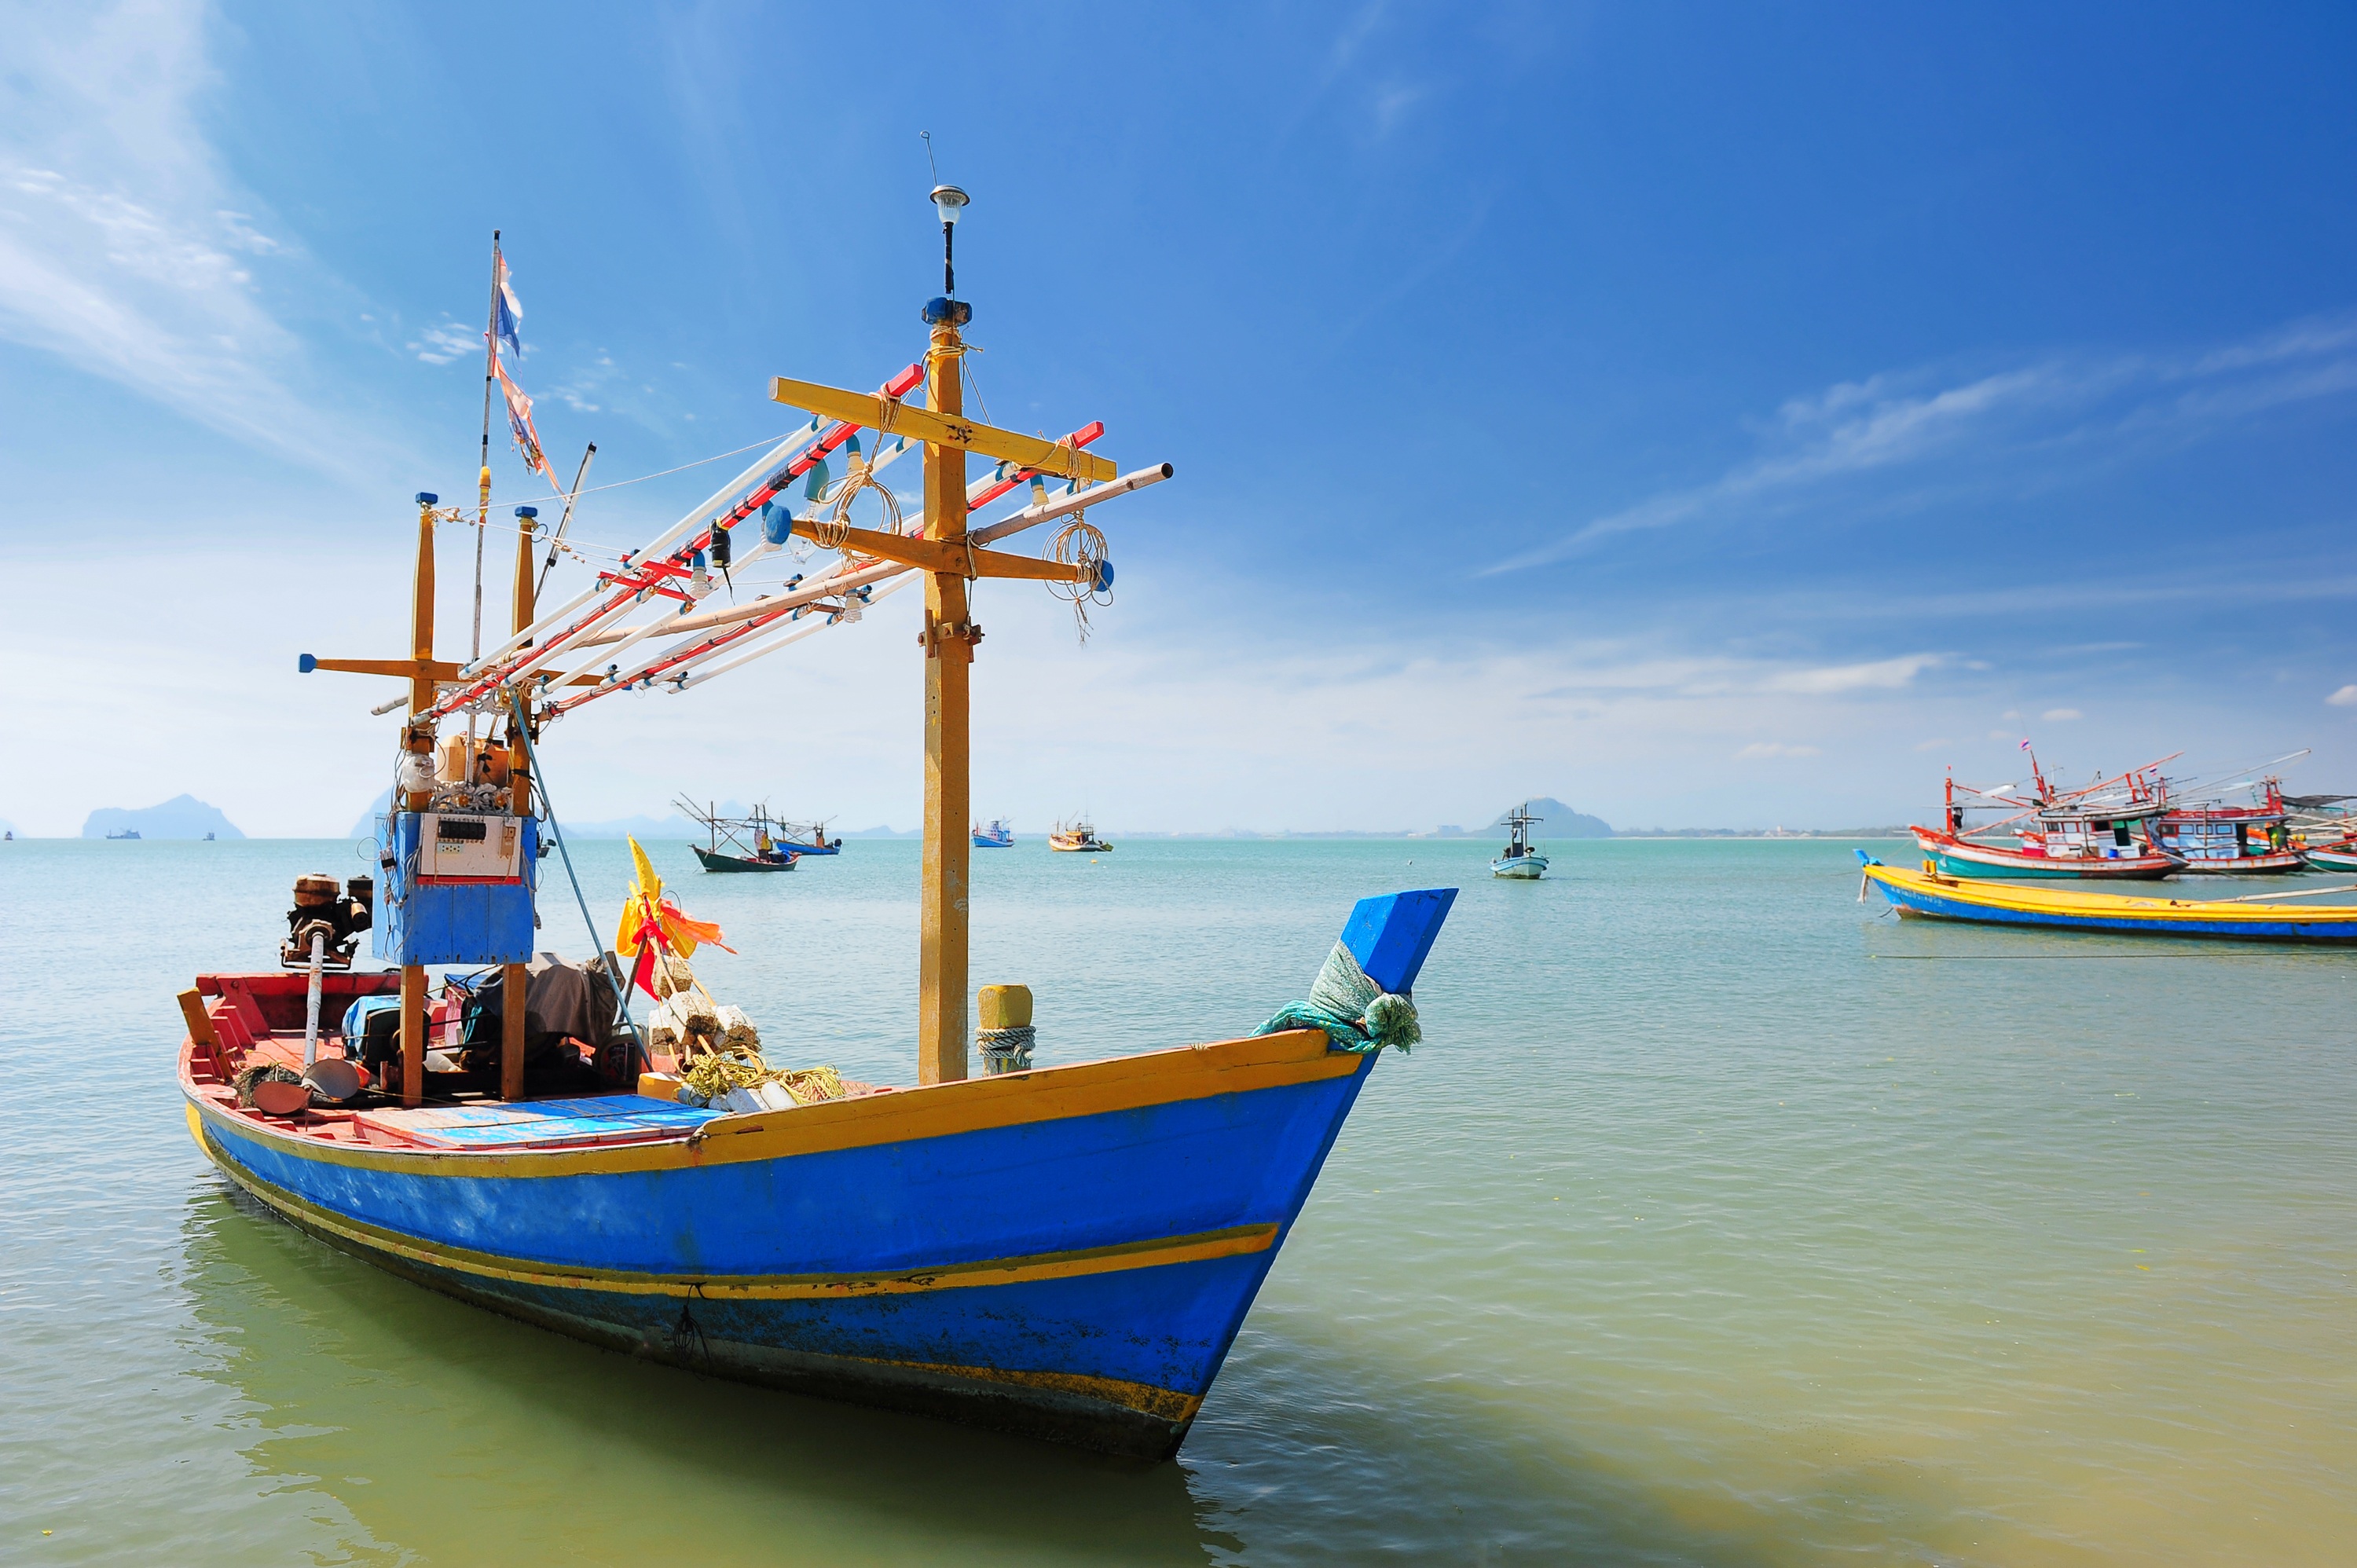
beach, sea, coast, water, nature, ocean, cloud, sky, white, boat, ship, summer, vacation, travel, cliff, green, heaven, vehicle, relax, bay, asia, harbor, tourism, thailand, reef, long, sunny, place, tour, resort, holidays, tourists, boating, azure, crystal, watercraft, in the sand, the island, sea view, ao, fishing vessel, freight transport, the landscape, long tail boat, pc tail rock, heavenly lagoon, fishing trawler